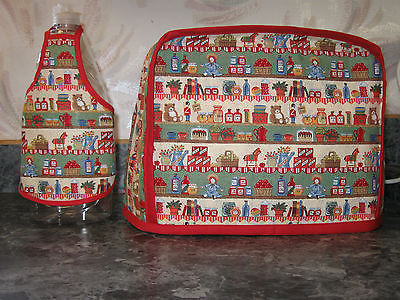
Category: toaster